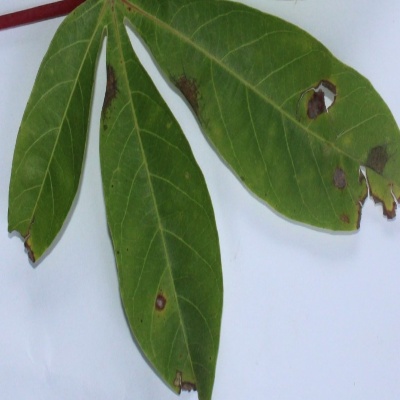
Crop: Cassava
Condition: brown spot